The Wailing Siren Mystery

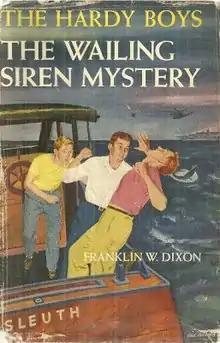
Original edition

The Wailing Siren Mystery is Volume 30 in the original The Hardy Boys Mystery Stories published by Grosset & Dunlap.